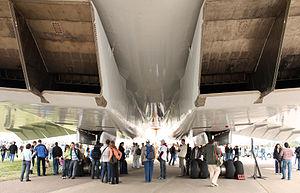
Pour certains, la création du Tu-144 résulterait d'un véritable roman d'espionnage pendant la guerre froide, ce qui, expliquerait les ressemblances entre les deux avions. Néanmoins, même sans espionnage ces avions ne pouvaient que se ressembler fortement, étant donné leurs spécifications assez proches. La forme allongée, la voilure delta, le nombre de réacteurs et le nez inclinable sont des solutions identiques pour des problèmes identiques et ne constituent pas une preuve d'espionnage. D'ailleurs ces caractéristiques se retrouvent aussi sur les prototypes de SST américains : Boeing 2707, Lockheed L-2000 et Mcdonnell- Douglas AST. Les lois aérodynamiques sont bien sûr les mêmes pour tout le monde et requièrent des formes bien précises en régime supersonique.